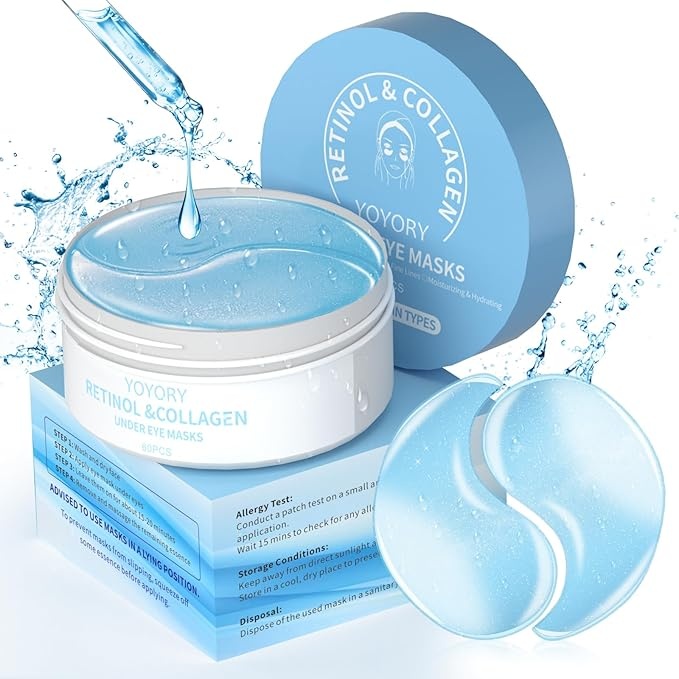
Under Eye Masks Patches - Hyaluronic Acid Collagen for Dark Circles,Eye bags, Fine Lines,puffiness Smoothing Skin Care Treatment Hydrating for Women and Men, (60 Pcs) Blue
About This Enhanced Hydrating Formula​: Our YOYORY Hydrogel Eye Masks are formulated to provide targeted care for the delicate under-eye area. These masks work to improve the appearance of puffiness, dark circles, and fine lines while delivering intense hydration. Enriched with moisturizing agents, they help temporarily plump and smooth the skin’s texture for a revitalized look. Advanced Formula with Skin-Loving Ingredients​: Crafted with hydrogel technology and infused with hyaluronic acid, collagen, and plant-based extracts, our eye gel masks help nourish and support delicate under-eye skin. The formula works to temporarily smooth the appearance of fine lines and improve skin texture, leaving the eye area looking refreshed. Targeted Care for Under-Eye Concerns​: Formulated to help improve the appearance of dark circles and puffiness, YOYORY's blue hydrogel under-eye patches work in harmony with the skin's natural renewal process. Each package contains 30 pairs of eye masks infused with quality ingredients like hyaluronic acid and botanical extracts, designed to integrate seamlessly into daily skincare routines. Regular use may leave the eye area looking refreshed and revitalized. Gentle Formula with Visible Benefits​: YOYORY eye patches are developed with skin-friendly ingredients to help diminish the appearance of fine lines and dark circles. Many customers report noticing smoother, more hydrated skin with regular use. Our formulas prioritize safety through rigorous quality testing, offering a soothing experience that enhances your natural radiance. Travel-Friendly Skincare Solution​: Designed for convenience, our compact eye patch packs fit effortlessly into any lifestyle. Formulated with a gentle, hypoallergenic blend free from parabens, sulfates, and animal-derived ingredients, these patches provide on-the-go hydration. Ideal for quick refreshes during travel or busy days, they offer a soothing experience while maintaining skin comfort. Overview Brand : YOYORY Item Form : Gel Product Benefits : Hydrating Scent : Unscented Skin Type : All, Combination, Dry, Normal, Sensitive
Brand: DiscoverRadiancewithYOYORY
Category: Health & Beauty > Personal Care > Cosmetics > Skin Care > Skin Care Masks & Peels